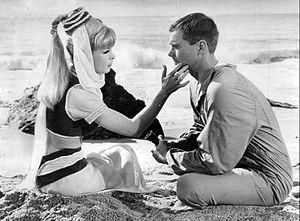
Jinny de mes rêves ou Jinny au Québec est une série télévisée américaine en 139 épisodes de 26 minutes, dont 30 en noir et blanc, créée par Sidney Sheldon et diffusée entre le 18 septembre 1965 et le 26 mai 1970 sur le réseau NBC.